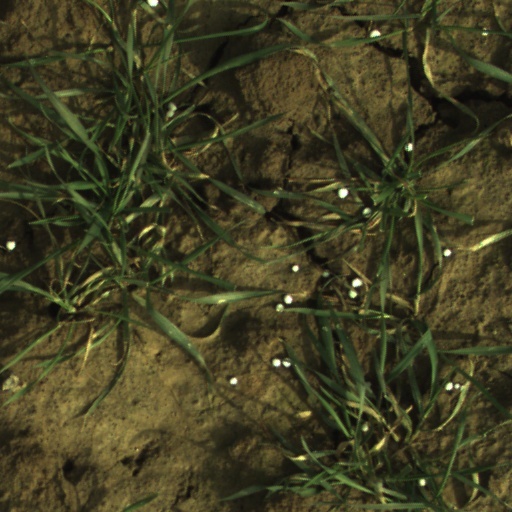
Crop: wheat